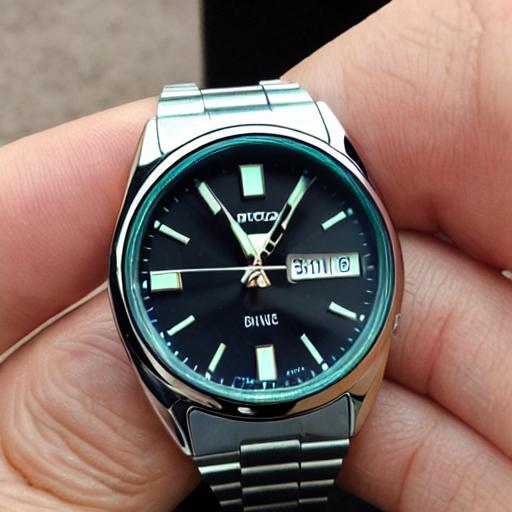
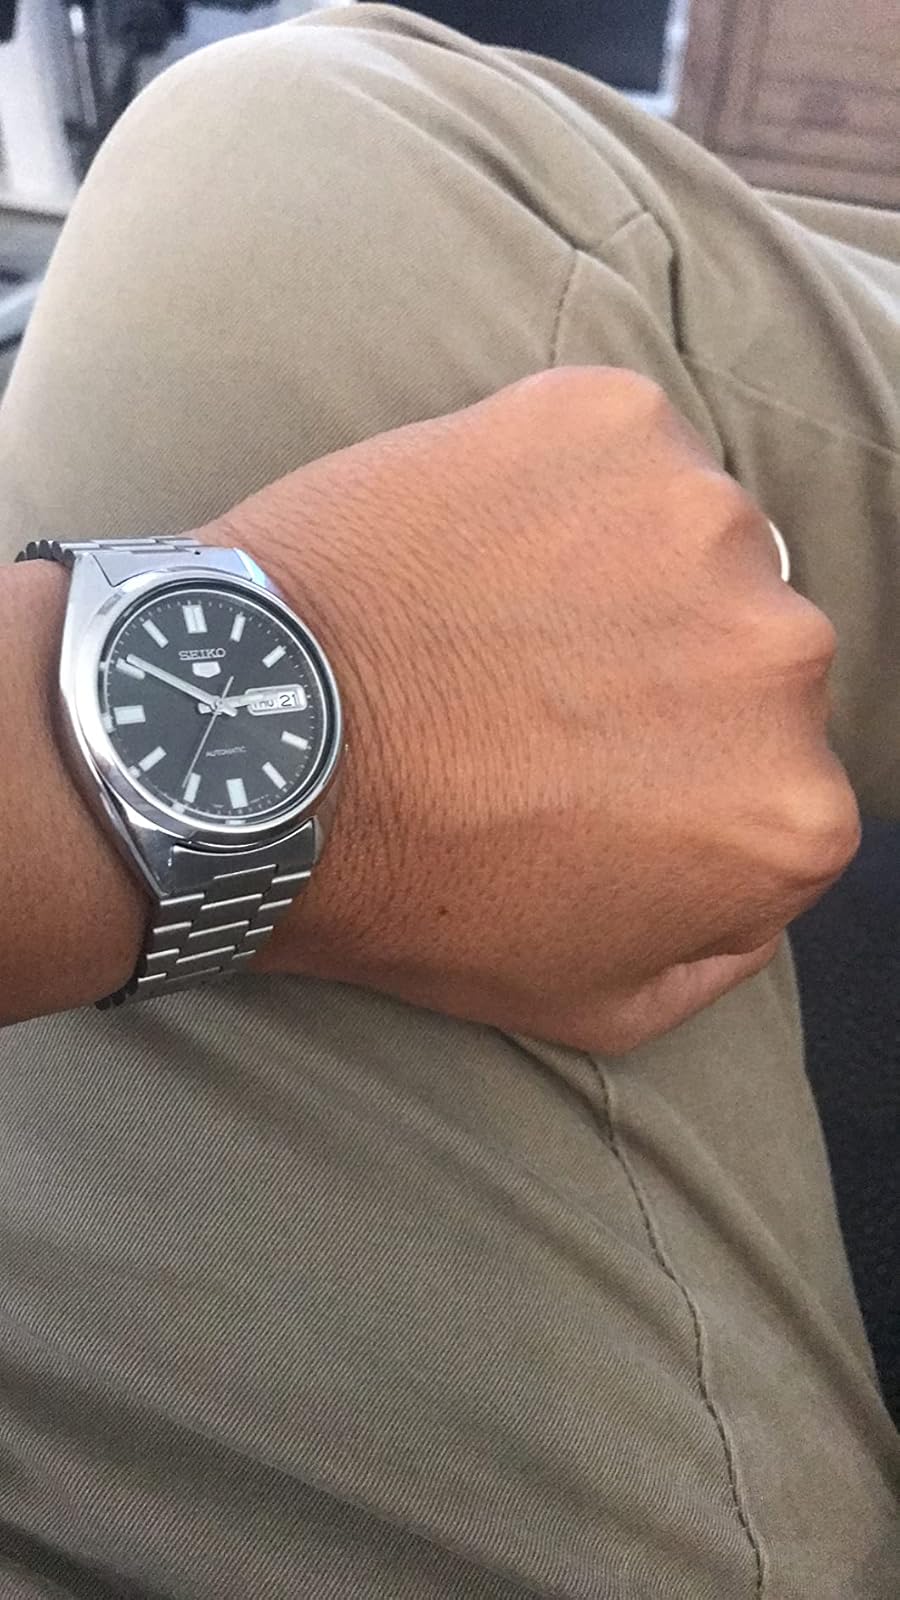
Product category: accessories_watch
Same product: no